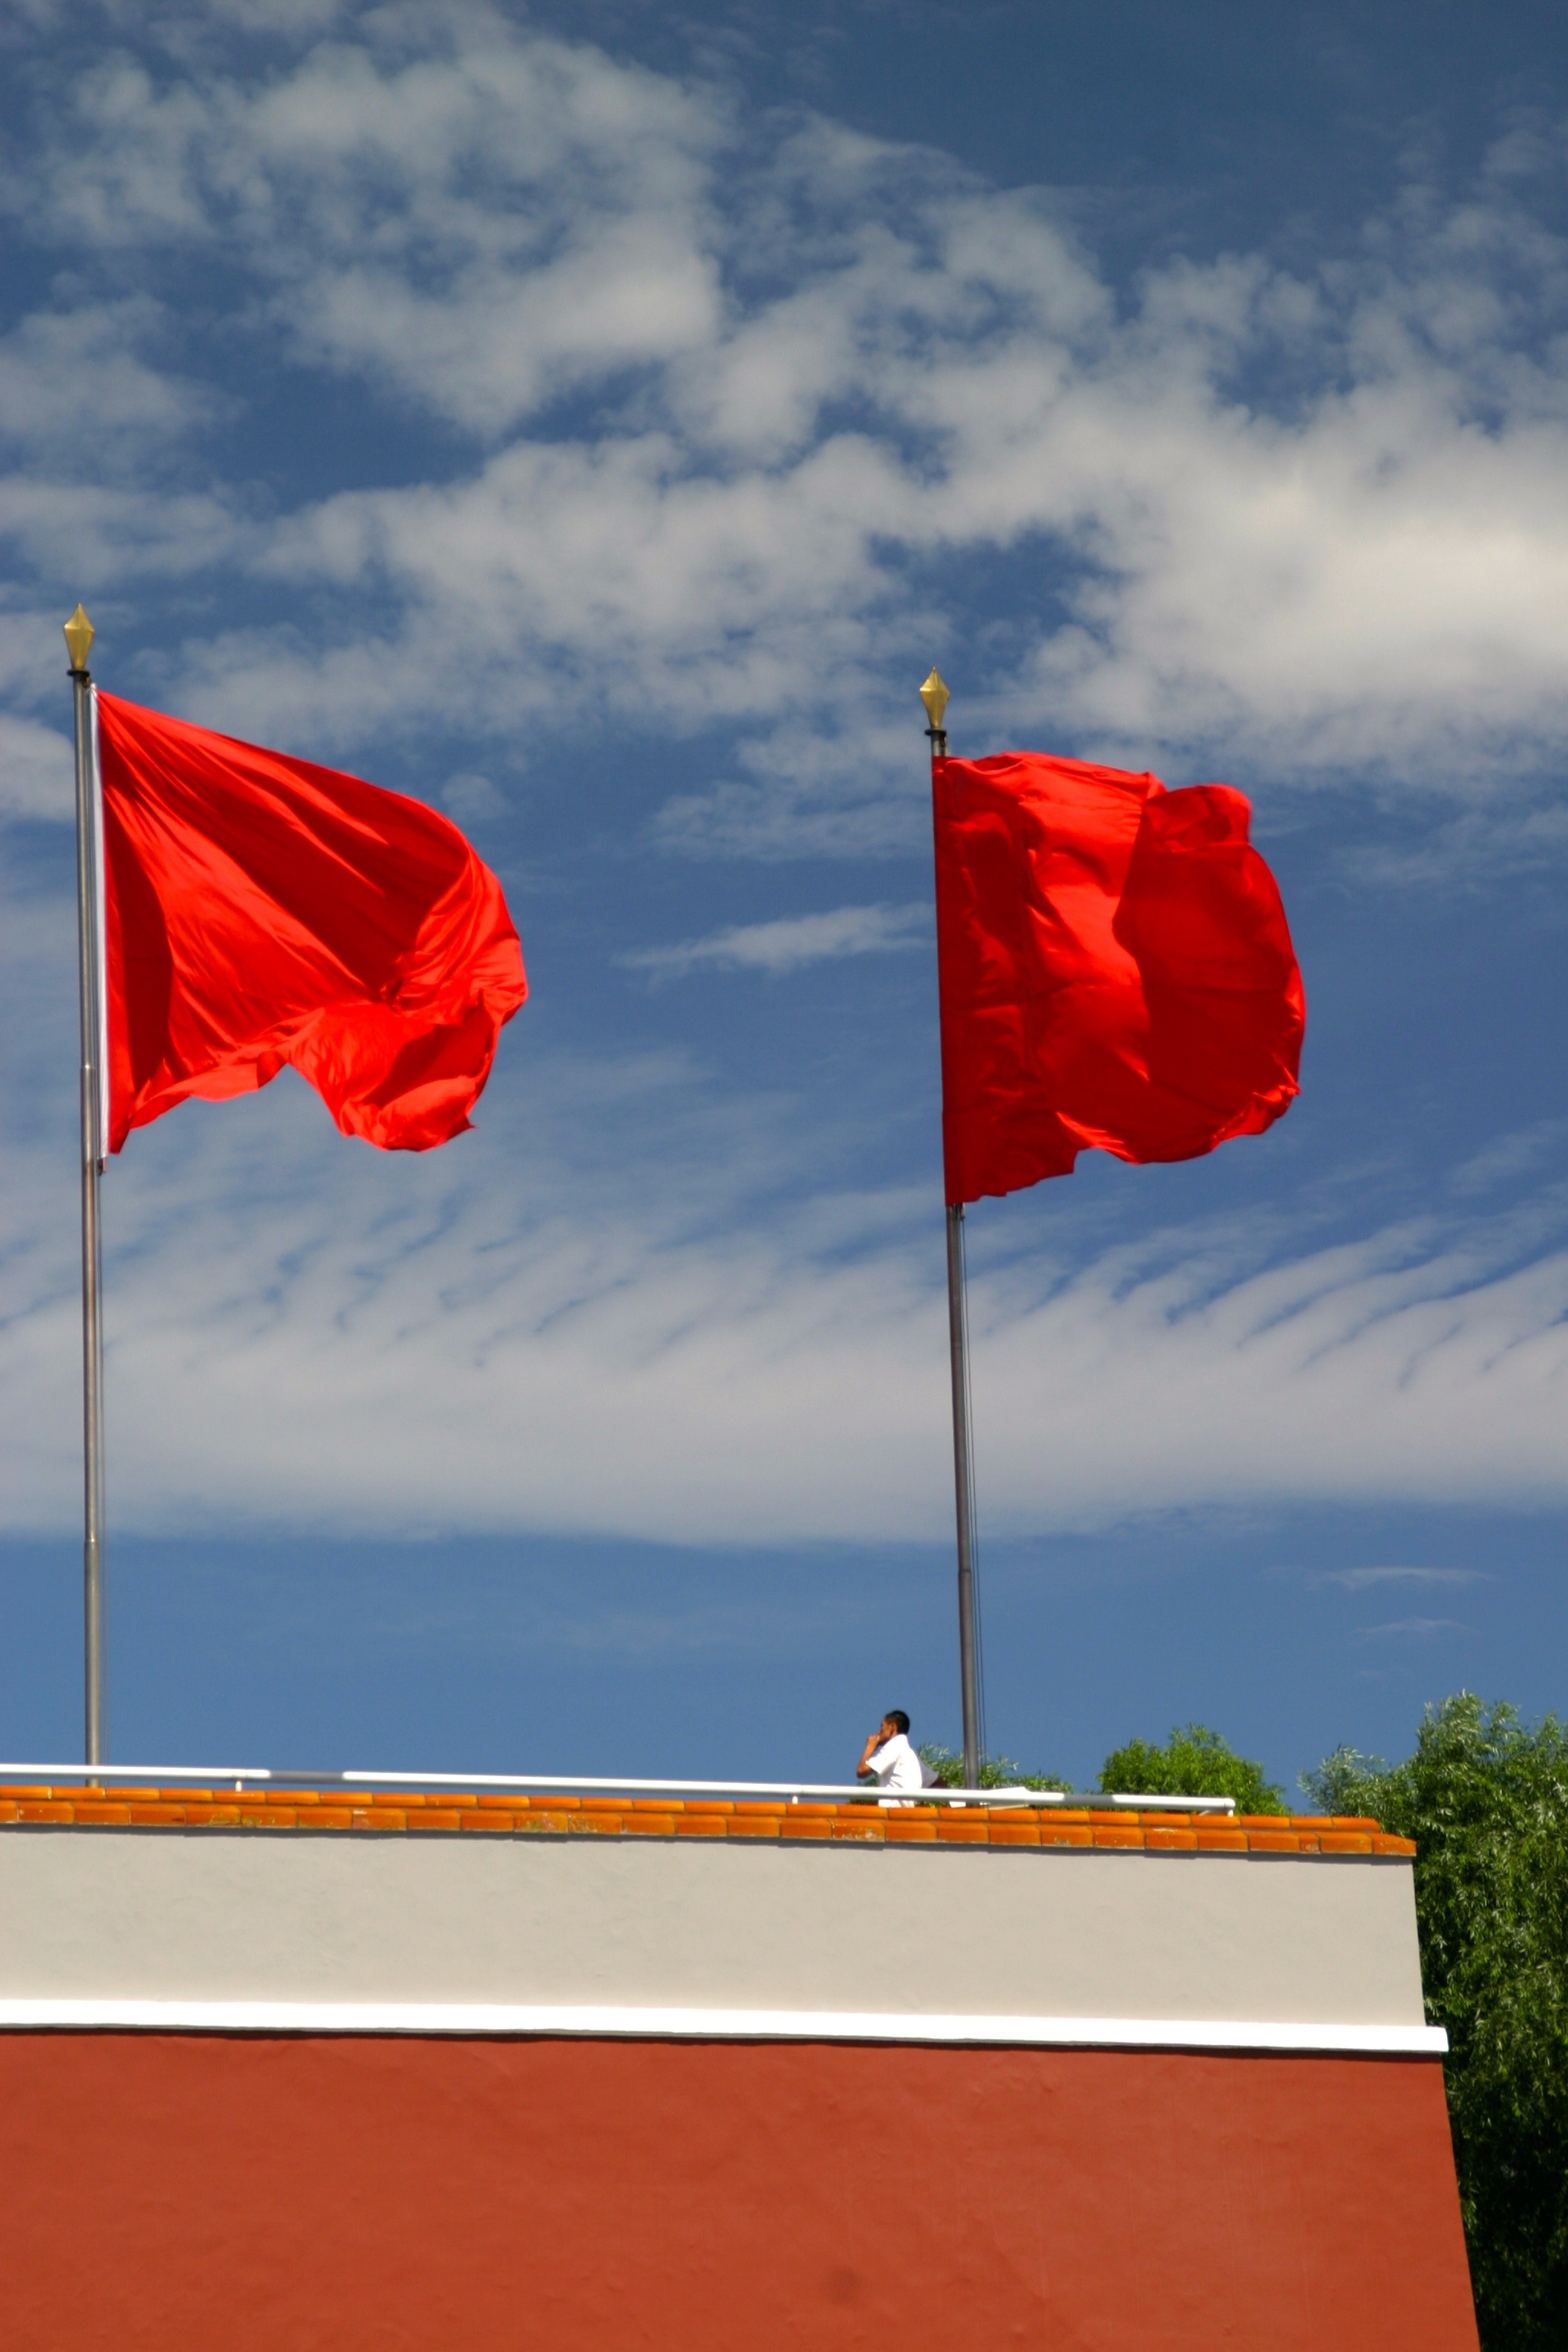
sky, flower, wind, red, color, flag, flagpole, flags, blow, china, red flag, socialism, flutter, flag of the united states